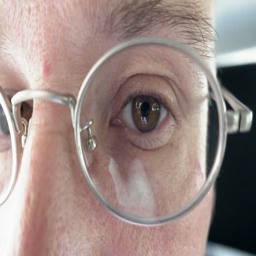
close up of middle aged person 's brown eye through the metal glasses looking up and to the camera